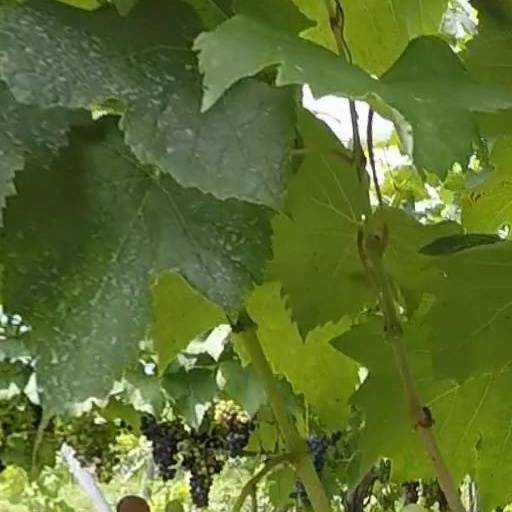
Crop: grape